History of Ireland

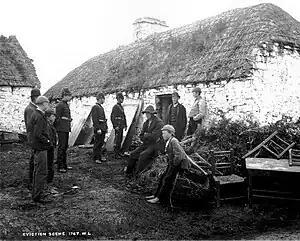
Irish family evicted at Moyasta, County Clare during Land War, c.1879

Ireland became the main battleground after the Glorious Revolution of 1688, when the Catholic James II left London and the English Parliament replaced him with William of Orange. The wealthier Irish Catholics backed James to try to reverse the Penal laws and land confiscations, whereas Protestants supported William and Mary in this "Glorious Revolution" to preserve their property in the country. James and William fought for the Kingdom of Ireland in the Williamite War, most famously at the Battle of the Boyne in 1690, where James's outnumbered forces were defeated.